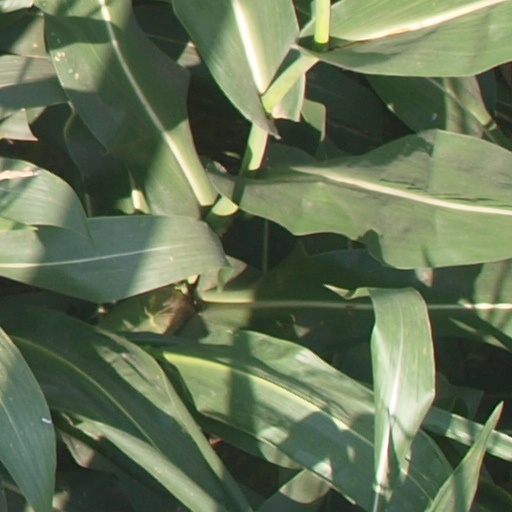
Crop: maize; corn